Biotic pump

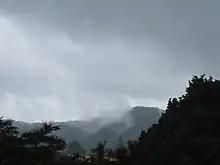
Atmospheric moisture flows around and through indigenous forest in Whangārei, Aotearoa (New Zealand)

The biotic pump theory was developed by scientists Anastassia Makarieva and the late Victor Gorshov, who were Russian theoretical physicists working for the Theoretical Physics Division of the Petersberg Nuclear Physics Institute. Dr. Makarieva spent time recreationally and professionally in Russia's northern forests, the largest expanse of trees on the planet. She claims the conventional understanding that winds are driven by differences in air temperature does not fully explain the dynamics of wind, and came to understand that the pressure drop caused by water vapor turning into water was a more accurate model. Her initial studies were largely ignored and criticized.